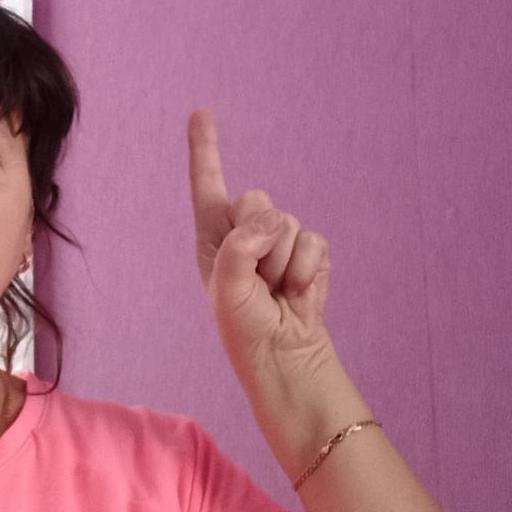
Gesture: one